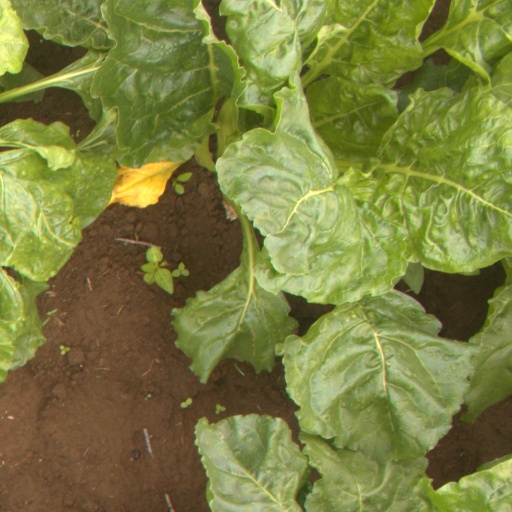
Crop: sugar beet